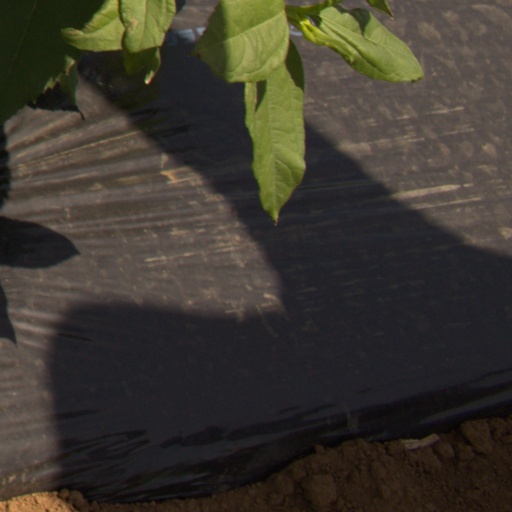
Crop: Jerusalem artichoke